Beamrider

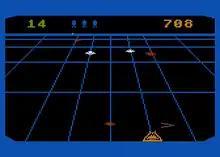
Gameplay screenshot (Atari 8-bit)

"Beamrider" takes place above Earth's atmosphere, where a large alien shield called the "Restrictor Shield" surrounds the Earth. The player's objective is to clear the Shield's 99 sectors of alien craft while piloting the Beamrider ship. The Beamrider is equipped with a short-range "laser lariat" and a limited supply of torpedoes. The player is given three at the start of each sector.